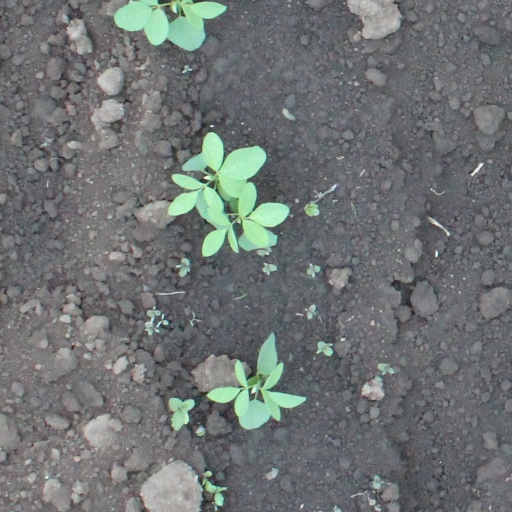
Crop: soybean